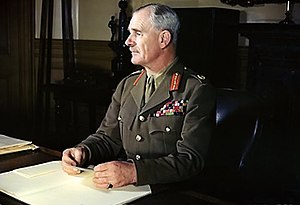
Slaget om Grækenland / Tysk invasion / Evakuering af Commonwealth styrkerne
Om morgenen den 15. april 1941 sendte Wavell følgende meddelelse til Wilson: "Vi må naturligvis fortsætte med at kæmpe i tæt samarbejde med grækerne, men ud fra nyhederne her, ser det ud til at en snarlig yderligere tilbagetrækning er nødvendig."[101]
Slaget om Grækenland var et felttog under 2. Verdenskrig, som fandt sted på det græske fastland og i det sydlige Albanien. Slaget blev udkæmpet mellem Grækenland, Storbritannien og Commonwealth of Nations på den ene side og Nazityskland, Italien og Bulgarien på den anden. Sammen med slaget om Kreta og en række træfninger til søs udgør slaget om Grækenland den ægæiske del af Balkanfelttoget under 2. Verdenskrig.